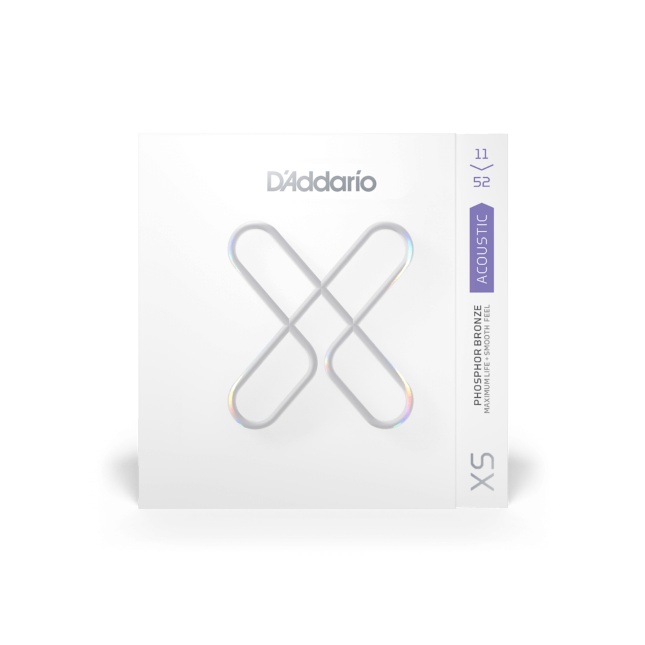
D'addario XS Custom Light 11-52 Acoustic Guitar Strings
D'Addario XS Acoustic Phosphor Bronze strings combine thier most popular acoustic alloy with their most advanced string coating technology, resulting in clear tone, smooth feel, and superior tuning stability – all with the longest possible string life. With its ultra-thin film coating on every wound string and a unique polymer treatment on the plain steels, XS offers their highest level of protection for maximum life. XS also features NY Steel high carbon core and plain string wire, and their exclusive Fusion Twist, for incomparable break strength and tuning stability. XS is the most innovative coated string D'addario have ever created. Never Fade Away!
Brand: D'Addario
Category: Arts & Entertainment > Hobbies & Creative Arts > Musical Instrument & Orchestra Accessories > String Instrument Accessories > Guitar Accessories > Guitar Strings > Acoustic Guitar Strings